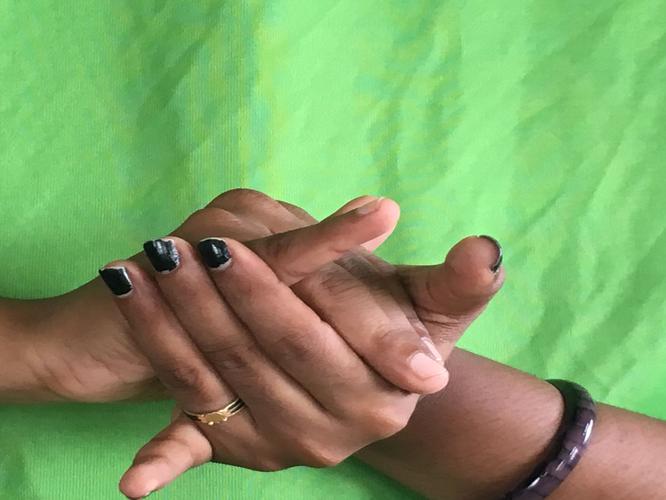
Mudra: Kurma
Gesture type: double_hand